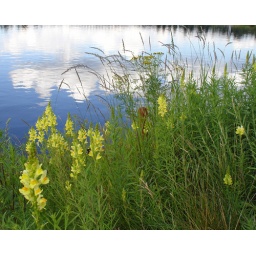
Wild flowers by the river Oulujoki.